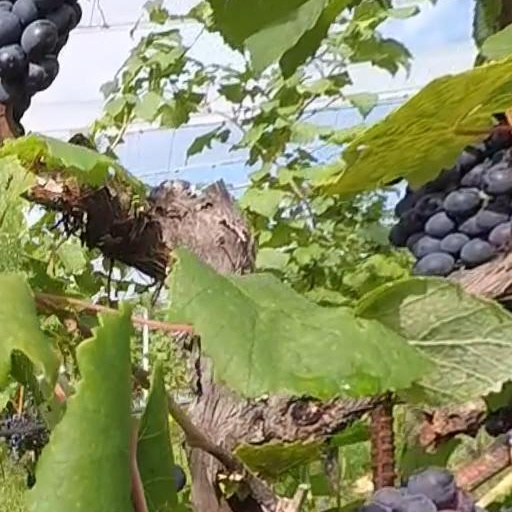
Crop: grape